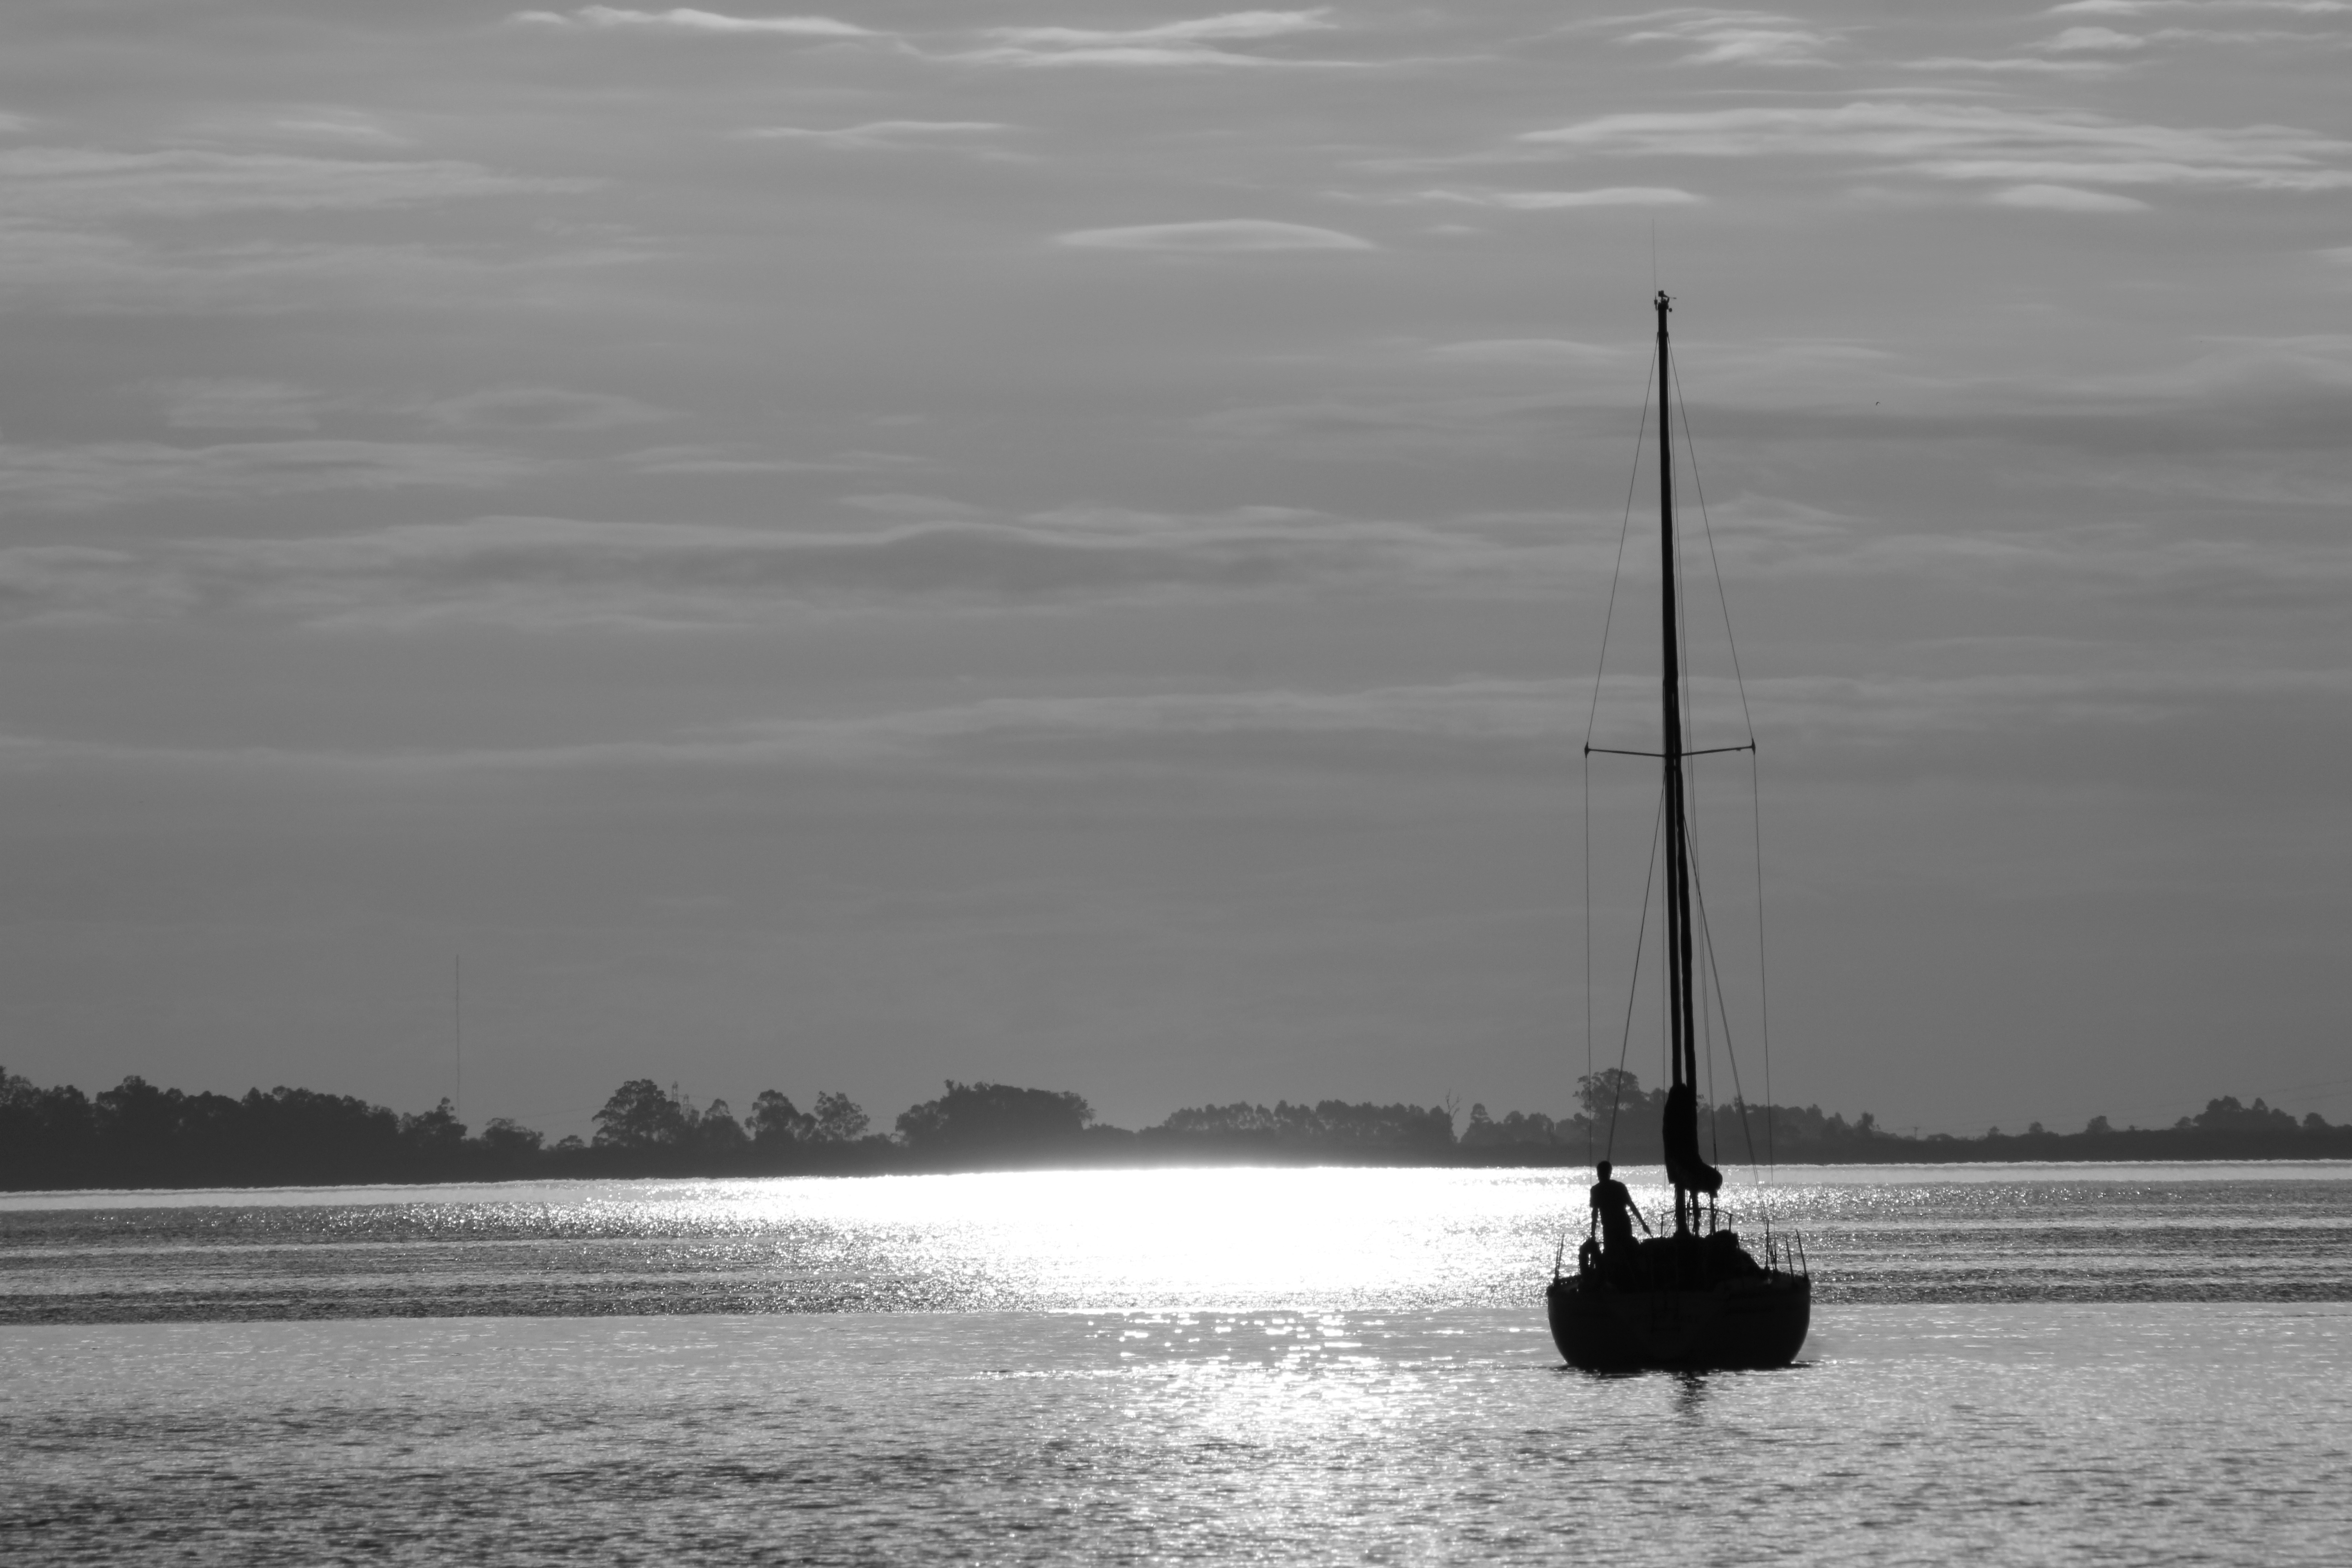
man, sea, coast, water, nature, ocean, horizon, cloud, black and white, people, boat, shore, lake, wind, dusk, transportation, vehicle, mast, sailing, bay, monochrome, tourism, sailboat, tour, friends, happy, sail, marine, watercraft, destination, monochrome photography, atmospheric phenomenon, travelt